Rondeau Provincial Park

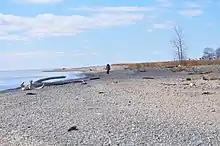
The Rondeau beach towards the southern end of the park

Rondeau Provincial Park includes most of the peninsula (excepting the very base), and much of Rondeau Bay. The peninsula is occupied by a series of low ridges and sloughs. A narrow sand spit extends west, sheltering the marshes and bay, and nearly reaching the town of Erieau.